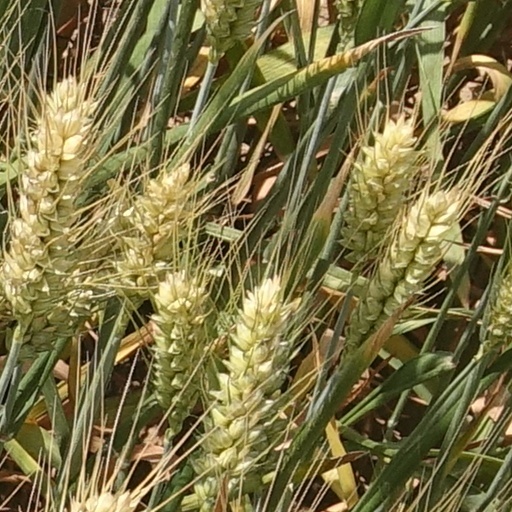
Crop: wheat